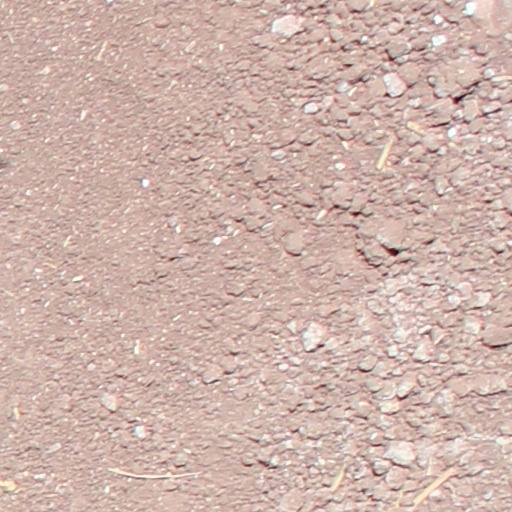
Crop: wheat